The Triumph of St. Joan

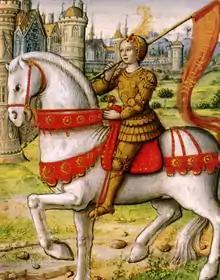
Joan of Arc depicted on horseback in a 1505 manuscript

The Triumph of St. Joan was originally an opera in three acts by Norman Dello Joio to an English language libretto on the subject of the martyrdom of Joan of Arc by Dello Joio and Joseph Machlis (1906–1998). It was premiered at Sarah Lawrence College on May 9, 1950. Although the opera was received positively, the composer was unhappy with the work and declined to have it performed again. However, he did adapt part of the opera into a symphony of the same title in 1951. The symphony was later renamed "Seraphic Ode".